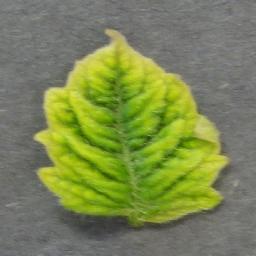
Label: Tomato___Tomato_Yellow_Leaf_Curl_Virus